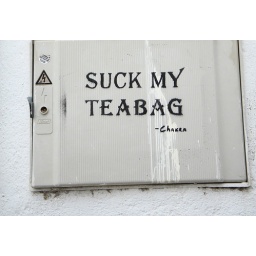
spotted on the side of a house in Granada